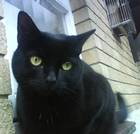
Breed: bombay